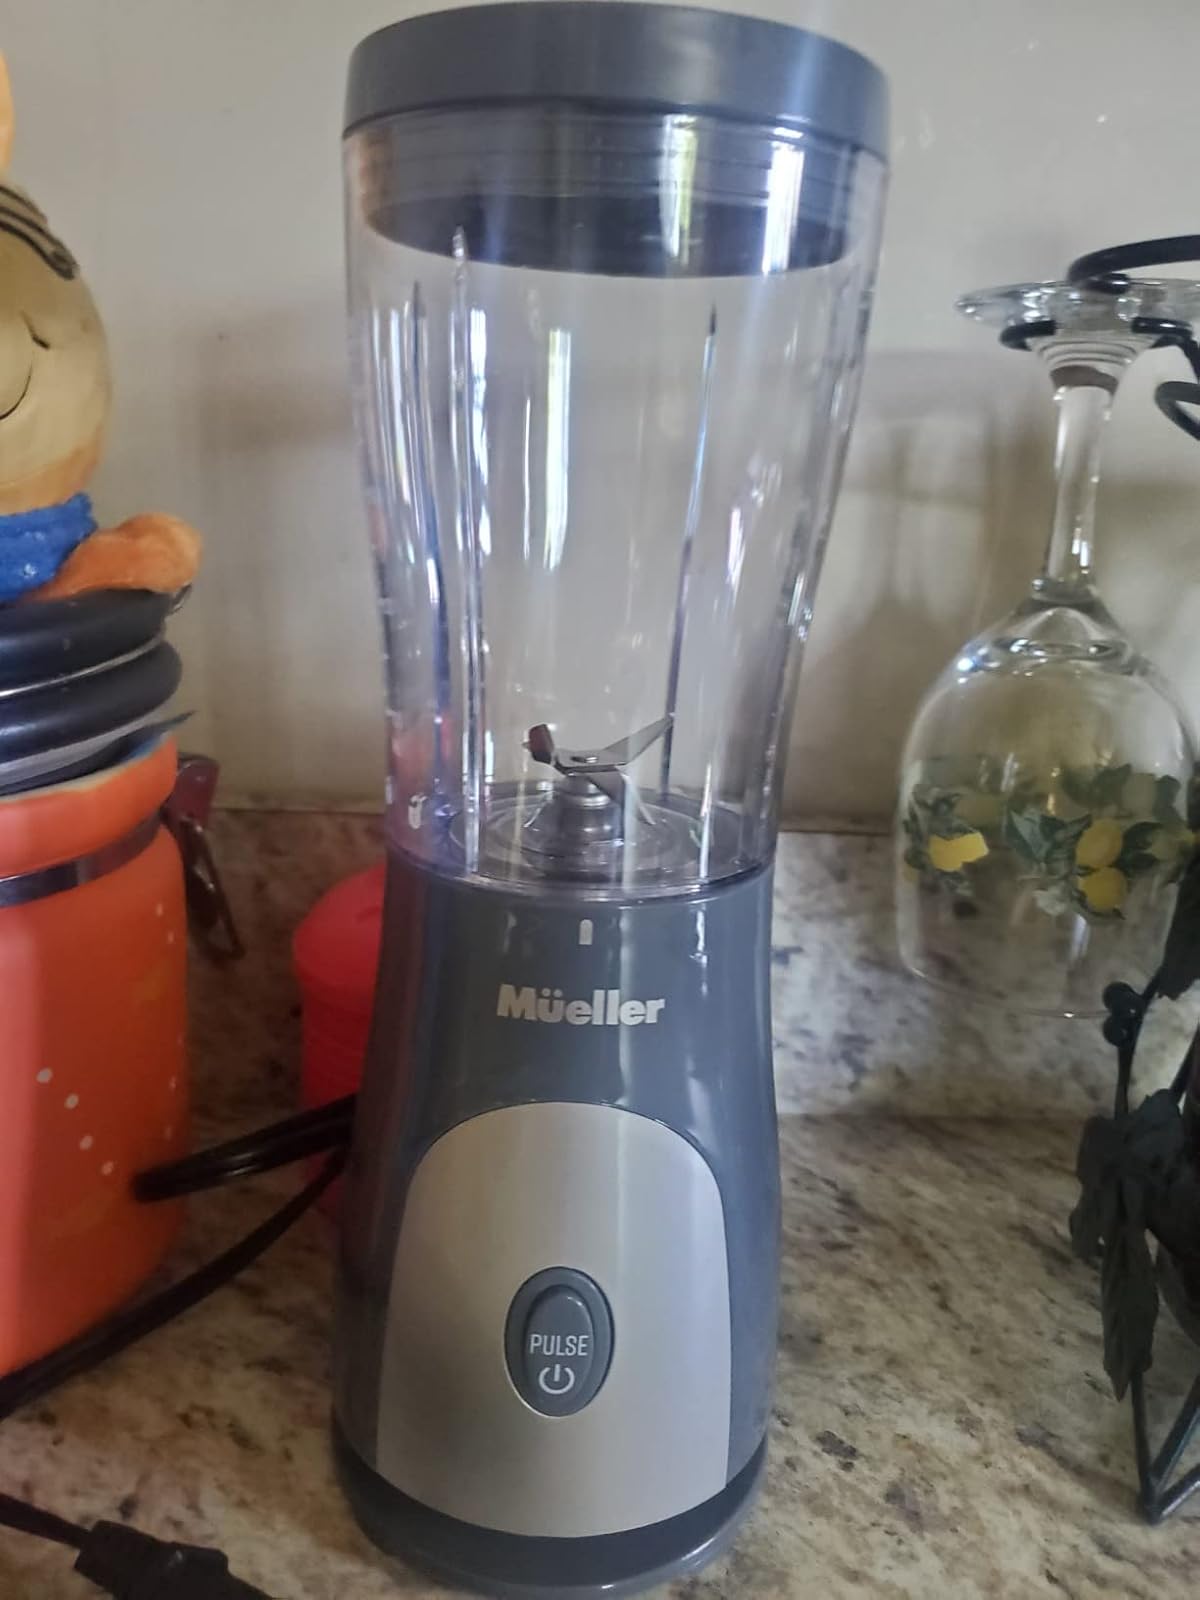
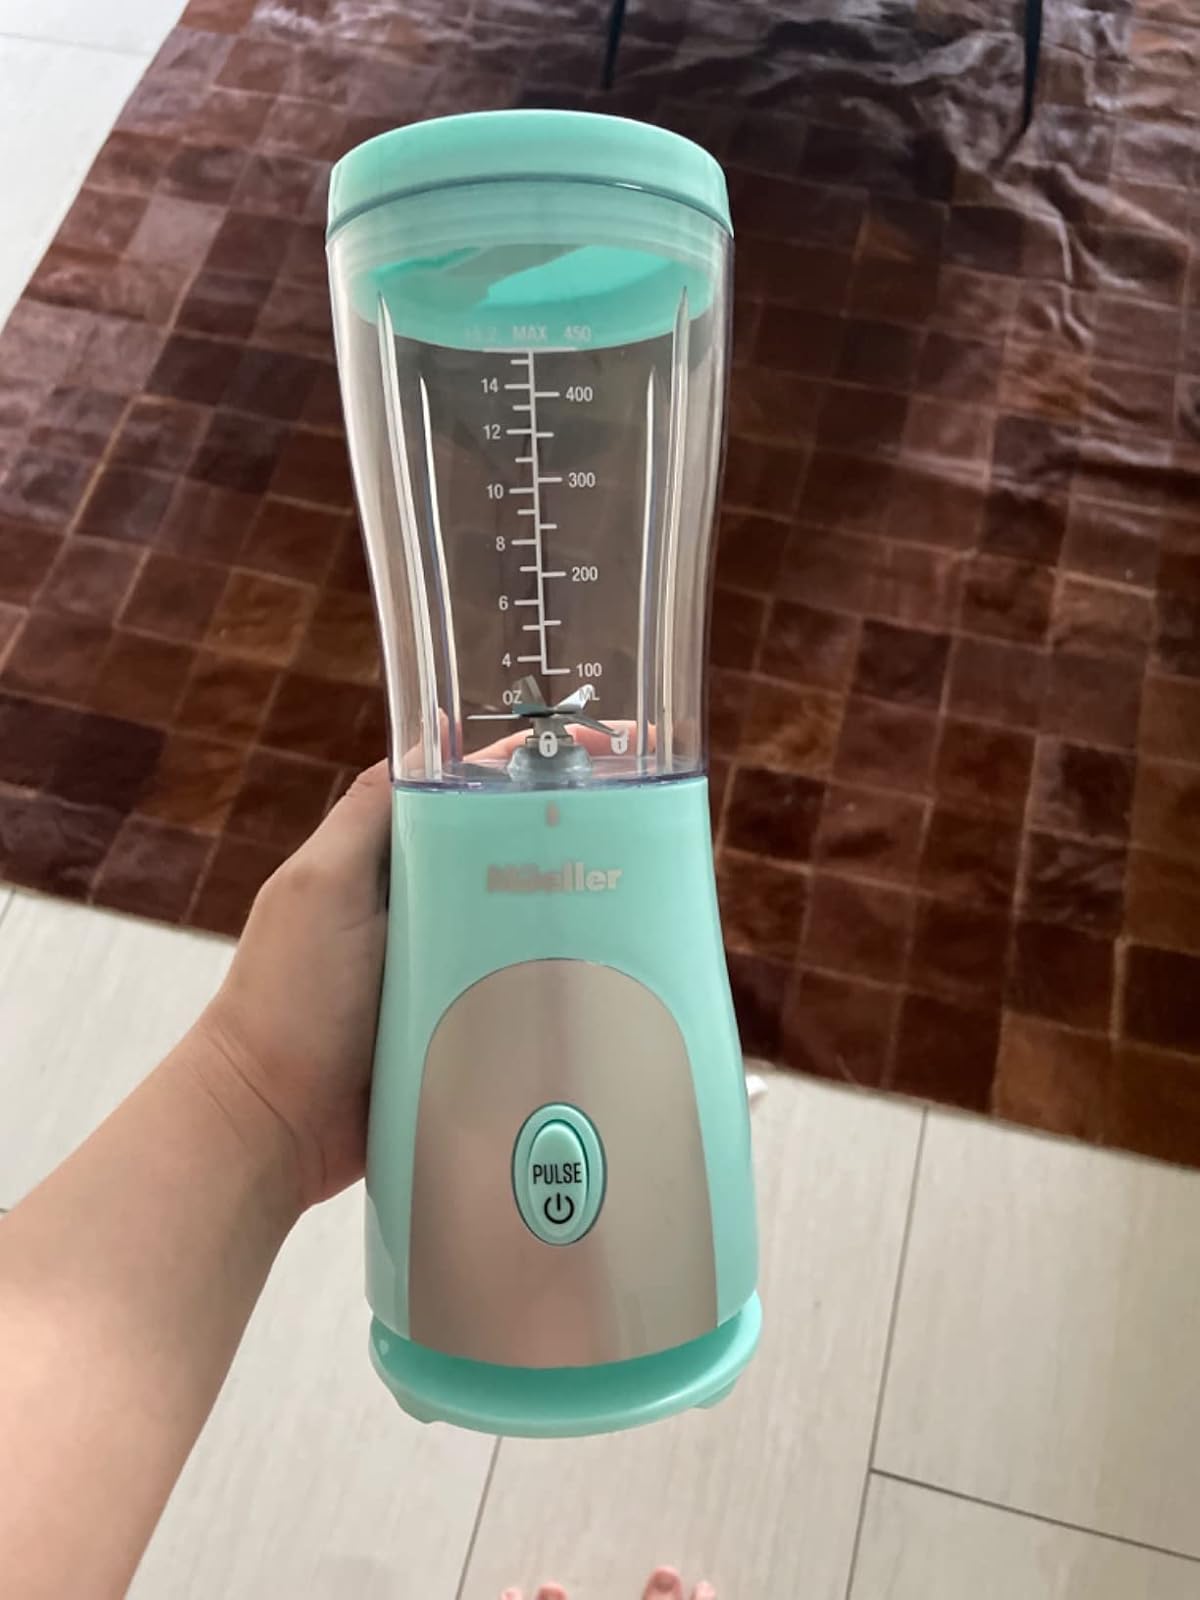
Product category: items_blender
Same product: no